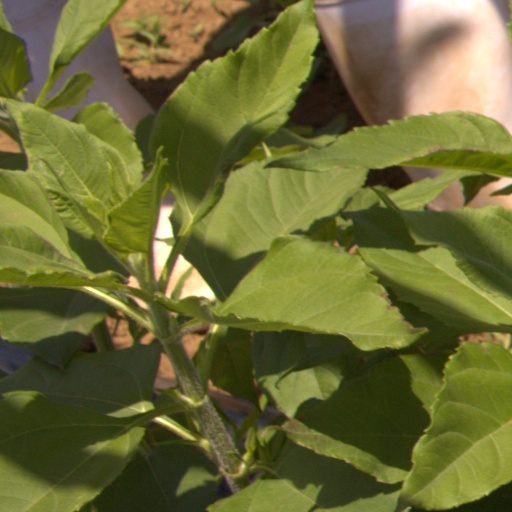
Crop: Jerusalem artichoke